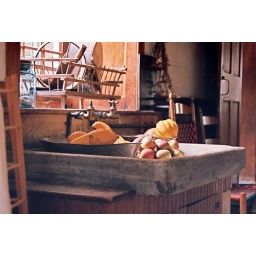
The shallow sink in a kitchen